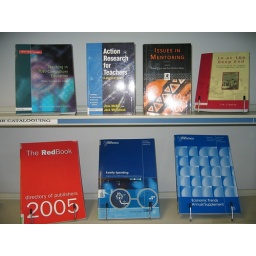
Move your mouse over each book cover and click on the link to search the library catalogue.